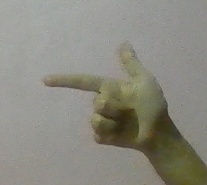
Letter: yaa